Simpson-Breedlove House

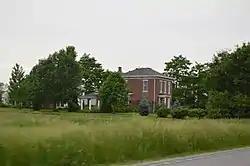
Simpson-Breedlove House, June 2016

Simpson-Breedlove House is a historic home located at Union Township, Boone County, Indiana. It was built about 1865, and is a two-story, cubic, transitional Greek Revival / Italianate style brick farmhouse. It has a low hipped roof with a flat deck on top.